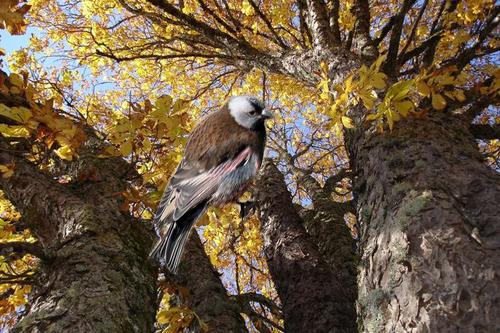
Bird species: Gray_crowned_Rosy_Finch
Bird type: landbird
Background: land